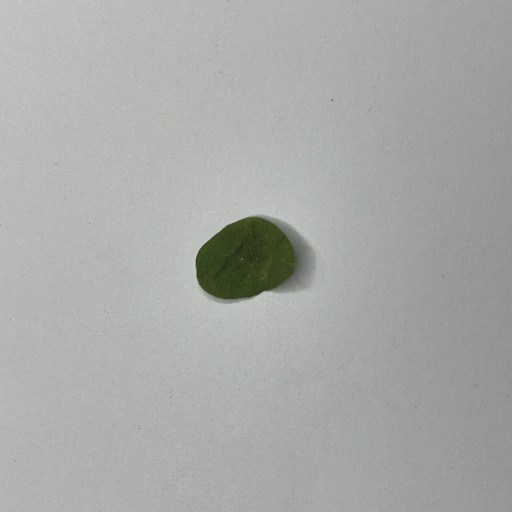
Species: Sojina
Leaf condition: Bacterial Spot